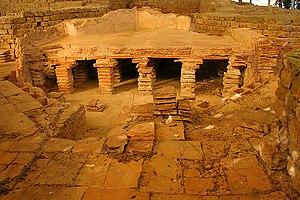
La villa gallo-romaine est située sur le territoire de la commune de Andilly-en-Bassigny, dans le département de la Haute-Marne. L'édifice est classé au titre des monuments historiques en 1986.
Andilly-en-Bassigny est une commune française, située dans le département de la Haute-Marne en région Grand Est.
Les Lingons sont une population protohistorique ayant constitué l'un des plus anciens peuples gaulois, l'ethnogenèse du peuple Lingon participant en outre du développement socioculturel protohistorique de l'Arc alpin.